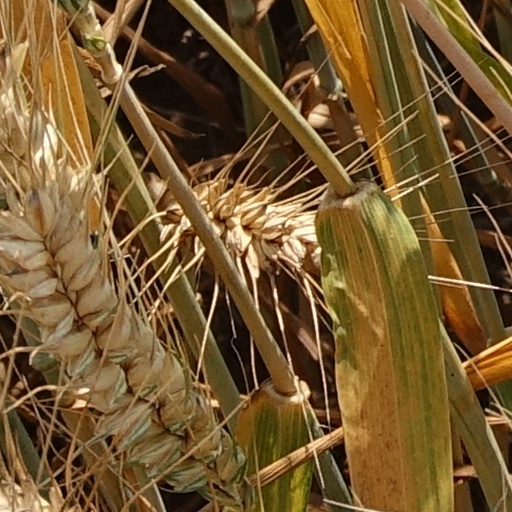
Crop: wheat